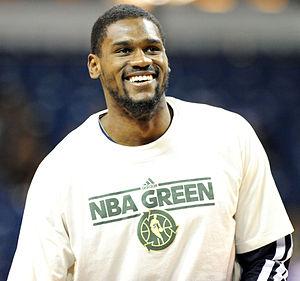
Bernard James, né le 7 février 1985, à Savannah, en Géorgie, est un joueur américain de basket-ball. Il évolue aux postes d'ailier fort et de pivot.